Ek Bechara

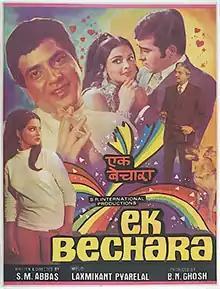
Poster

Ek Bechara is a 1972 Hindi-language action drama film, produced by B. N. Ghosh under the SR International Productions banner and directed by S. M. Abbas. It stars Jeetendra, Rekha, Vinod Khanna in the pivotal roles and music composed by Laxmikant-Pyarelal.